History of coins in Italy

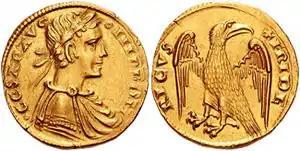
Sicilian augustalis,

The gigliato, also gillat or carlino, was a coin of pure silver established in 1303 by Charles II of Anjou in Naples, and then also in Provence from 1330. Its name derives from the Lilies ("giglio") depicted on the reverse entwined around a cross.